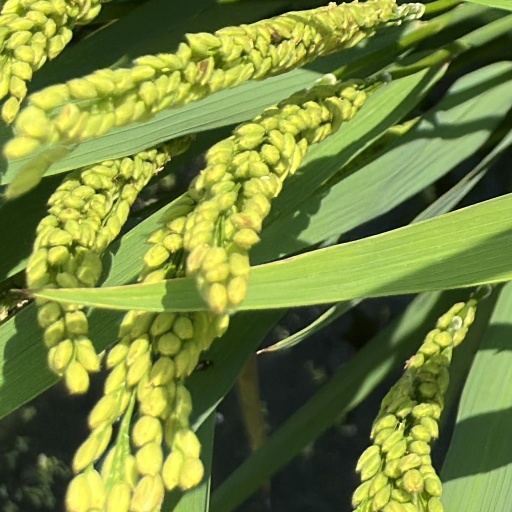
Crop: rice